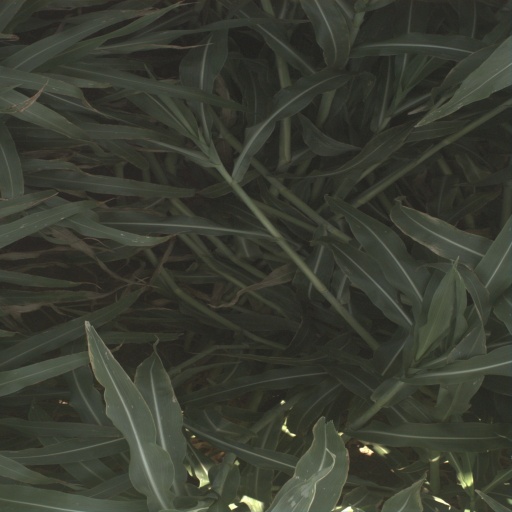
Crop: sorghum